Chigi vase

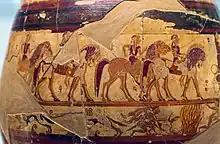
Detail

The lowest frieze is a hunting scene in which three naked short-haired hunters and a pack of dogs endeavour to catch hares and one vixen; a kneeling hunter carries a "lagobolon" (a throwing cudgel used in coursing hares) as he signals to his fellows to stay behind a bush. It is not clear from the surviving fragments if a trap is being used, as was common in depictions of such expeditions. The next frieze immediate above suggests a collocation of four or five unrelated events. First a parade of long-haired horsemen, each of whom is leading a riderless horse. Possibly these are squires or "hippobates" for some absent cavalrymen or "hippobateis"; the latter, it has been conjectured, may be the hoplites seen elsewhere on the vase. The riders are confronted with a two-bodied sphinx with a floral crown and an archaic smile. It is not clear if the creature is participating in any of the action in this frieze.